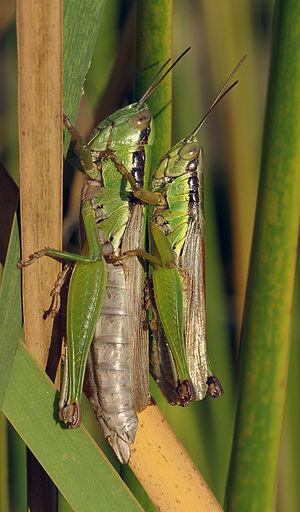
Sauterelles femelle (à gauche) et mâle (à droite). Image prise à Osaka (Japon) au coucher du soleil. 日本語: コバネイナゴ メス（左）とオス（右） Camera Details:Camera: PENTAX K10DLens: TAMRON SP AF90mm F/2.8 Di (Model272E)
Oxya yezoensis est une espèce d'insectes orthoptères de la famille des Acrididae.